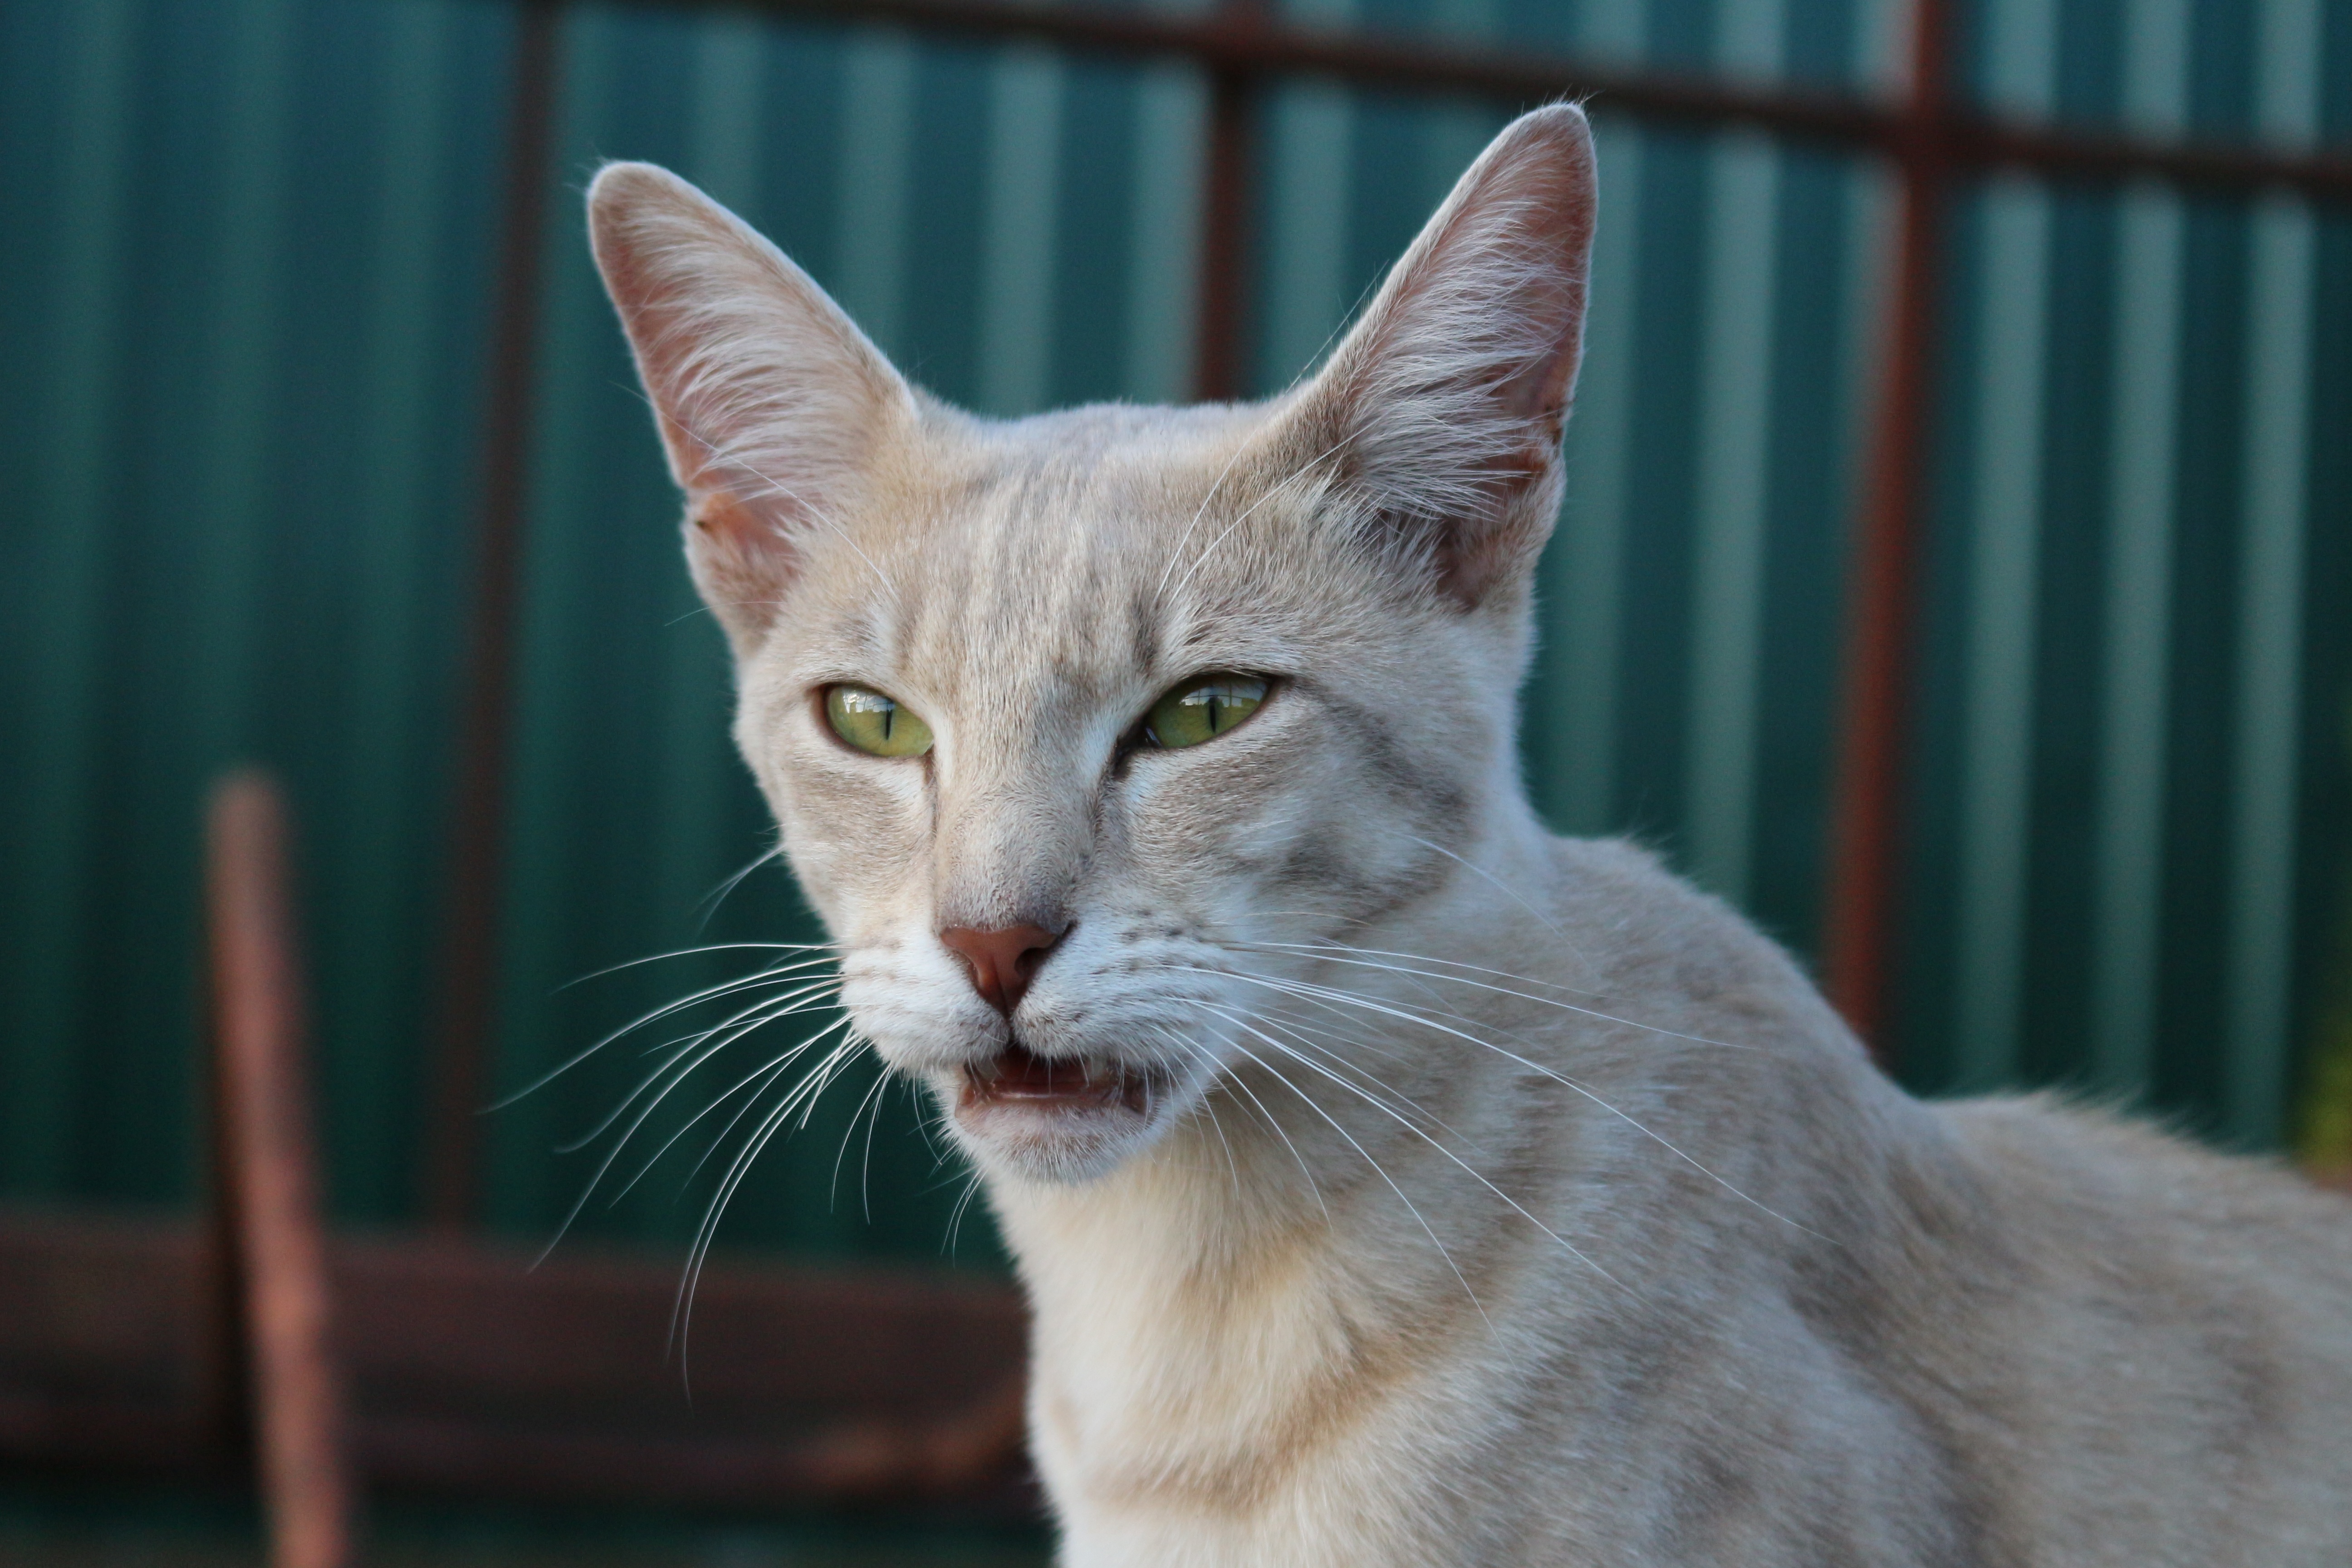
cat, mammal, fauna, whiskers, vertebrate, mieze, breed cat, mackerel, meow, european shorthair, burmilla, small to medium sized cats, cat like mammal, domestic short haired cat, pixie bob, rusty spotted cat, ocicat, oriental shorthair